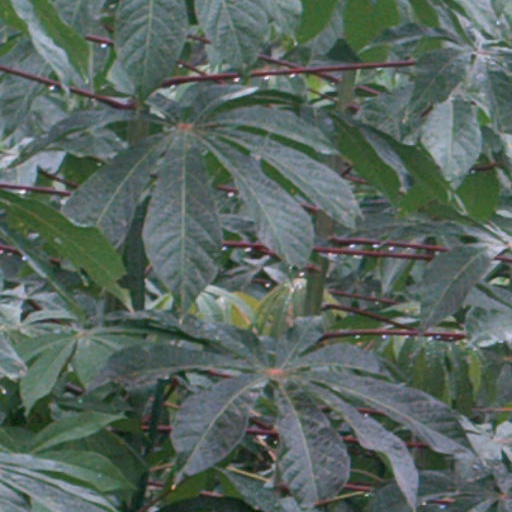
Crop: cassava